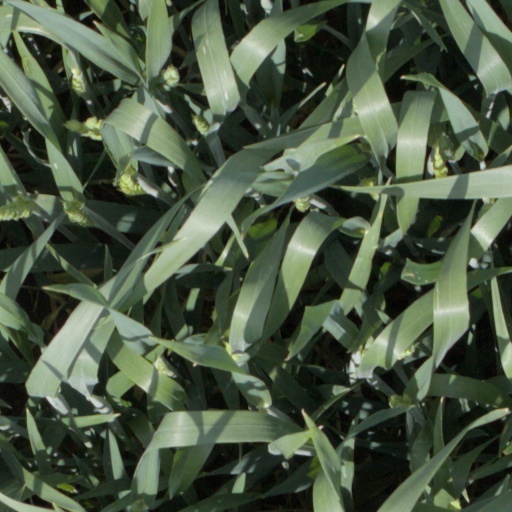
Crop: wheat